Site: brandenburg
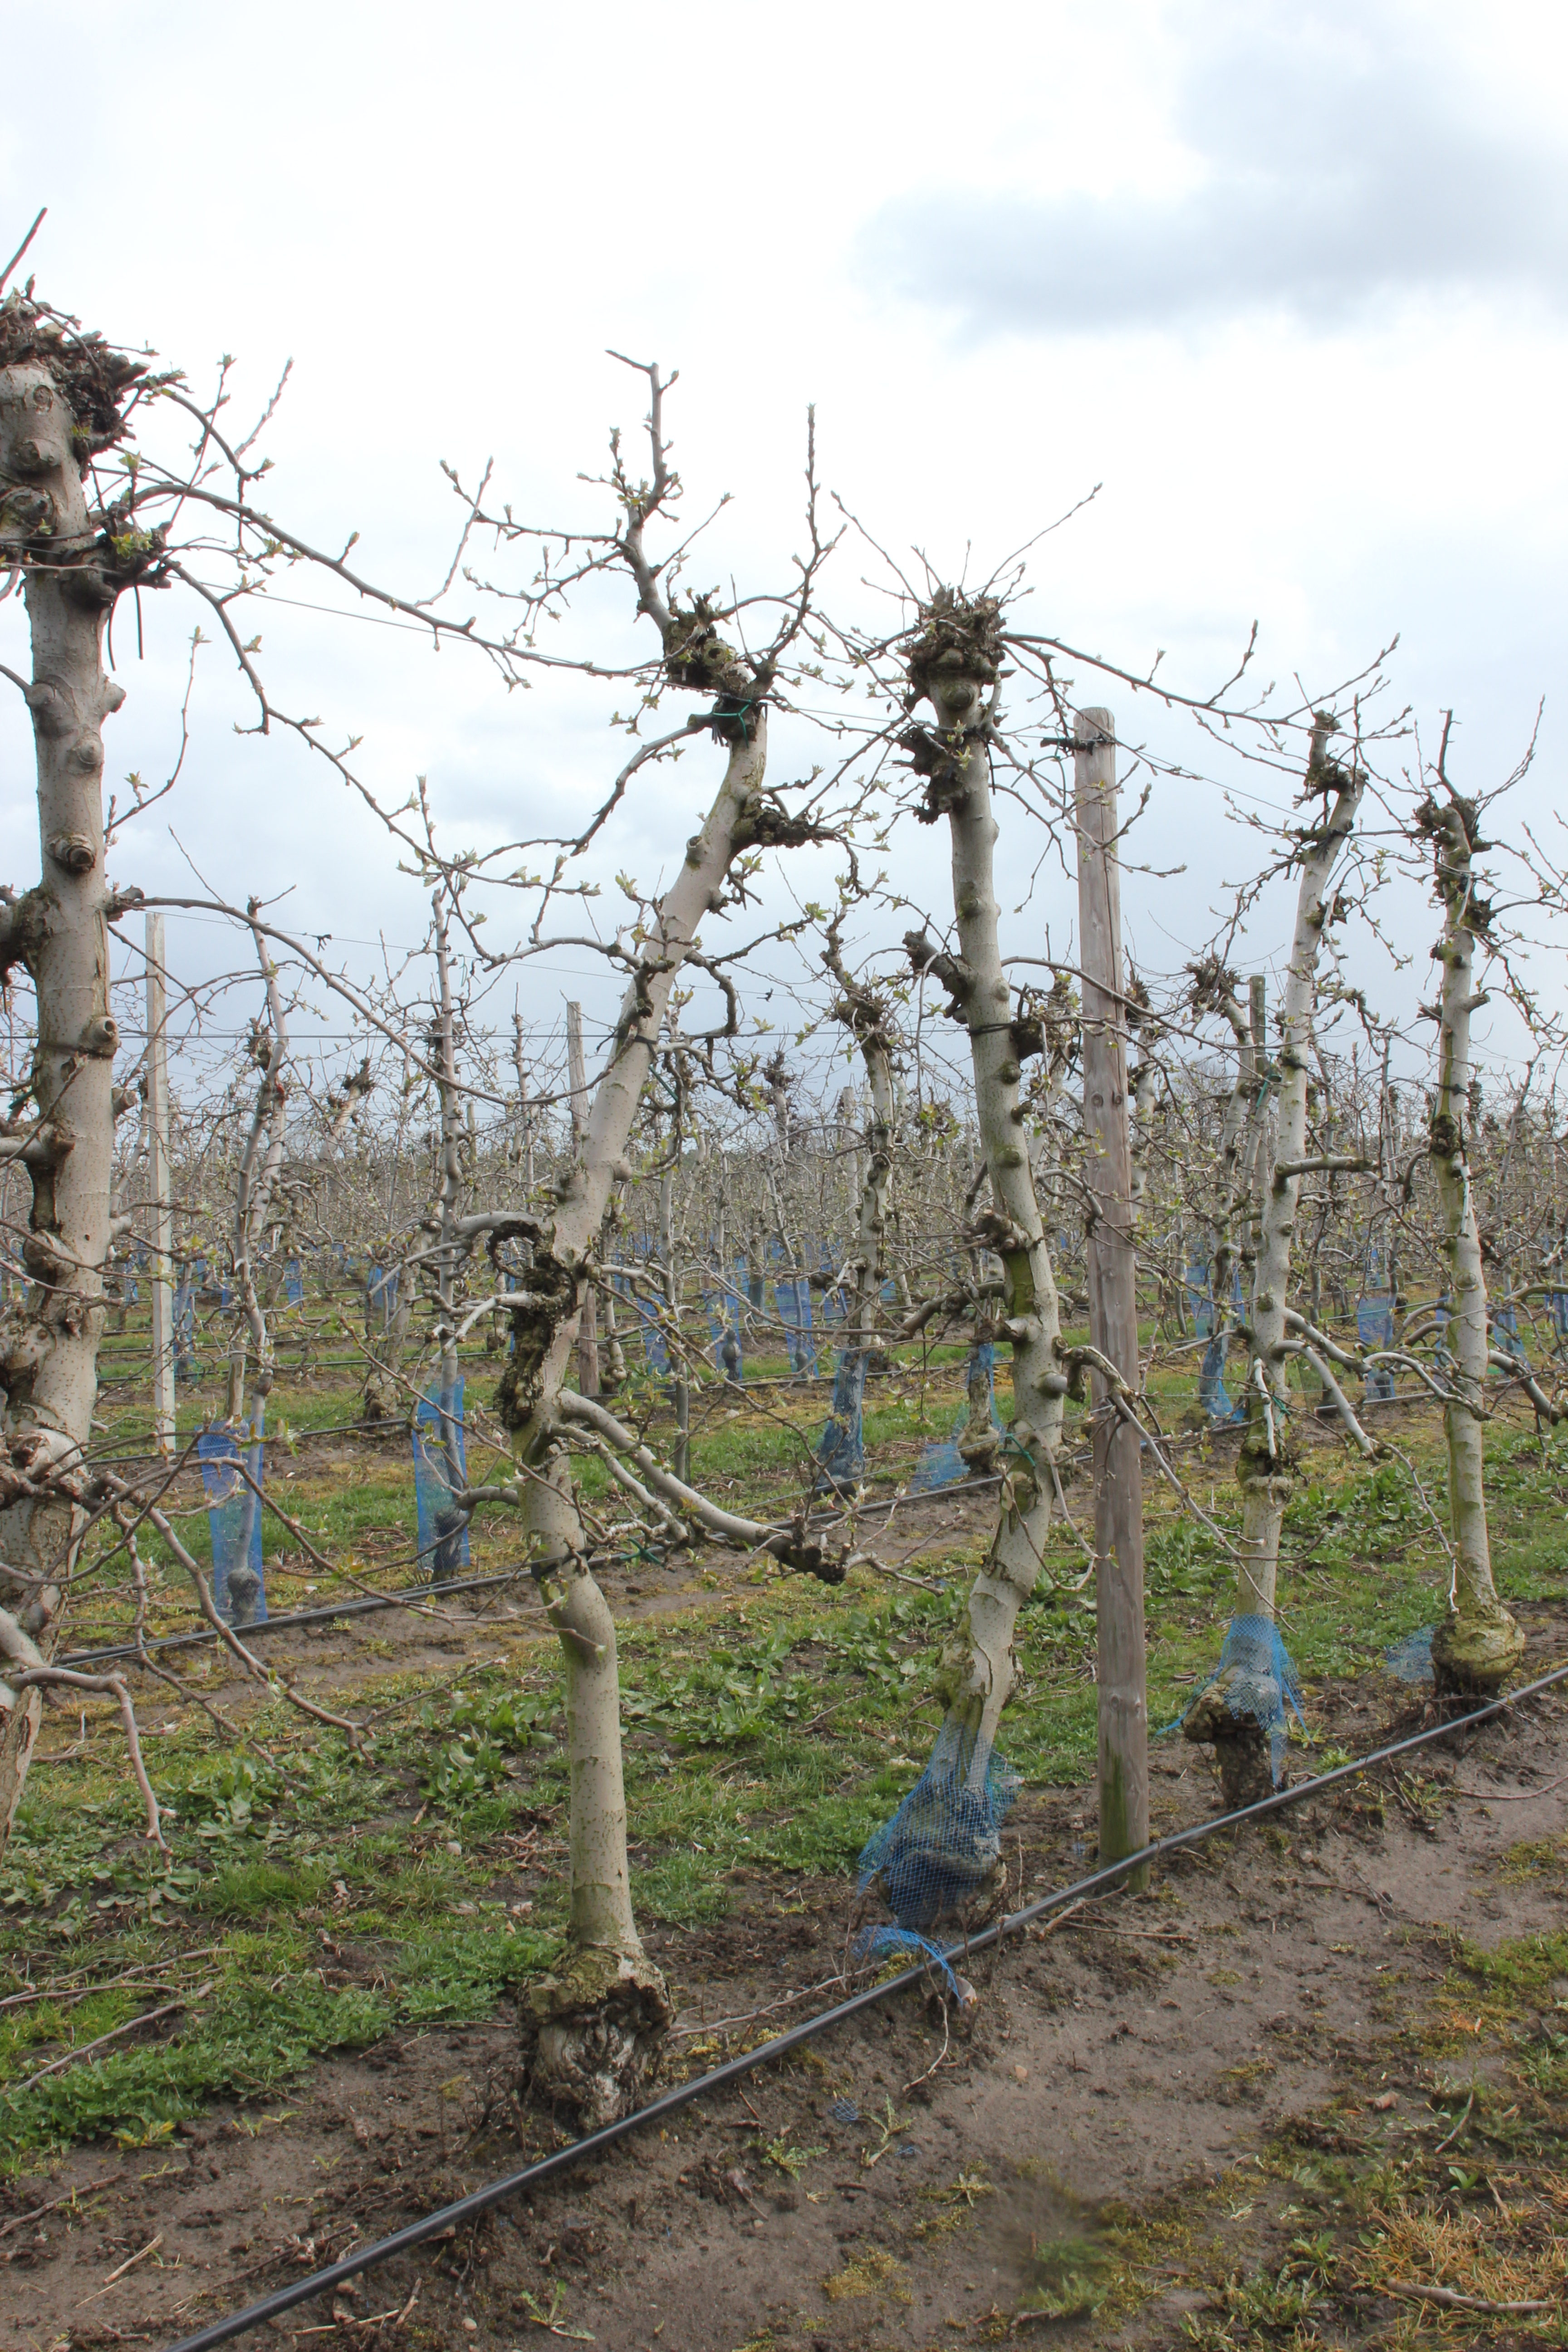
Growth stage (BBCH 55): Inflorescence emergence